Dominik Duka

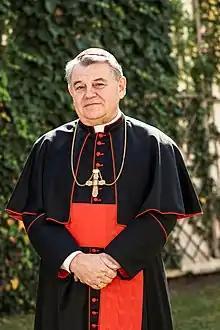

Dominik Jaroslav Duka, O.P. (born 26 April 1943) is a Czech prelate of the Catholic Church who served as Archbishop of Prague from 2010 to 2022. He was made a cardinal in 2012.